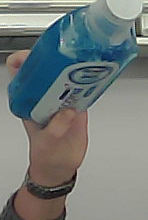
Product: sensodyne_mouthwash